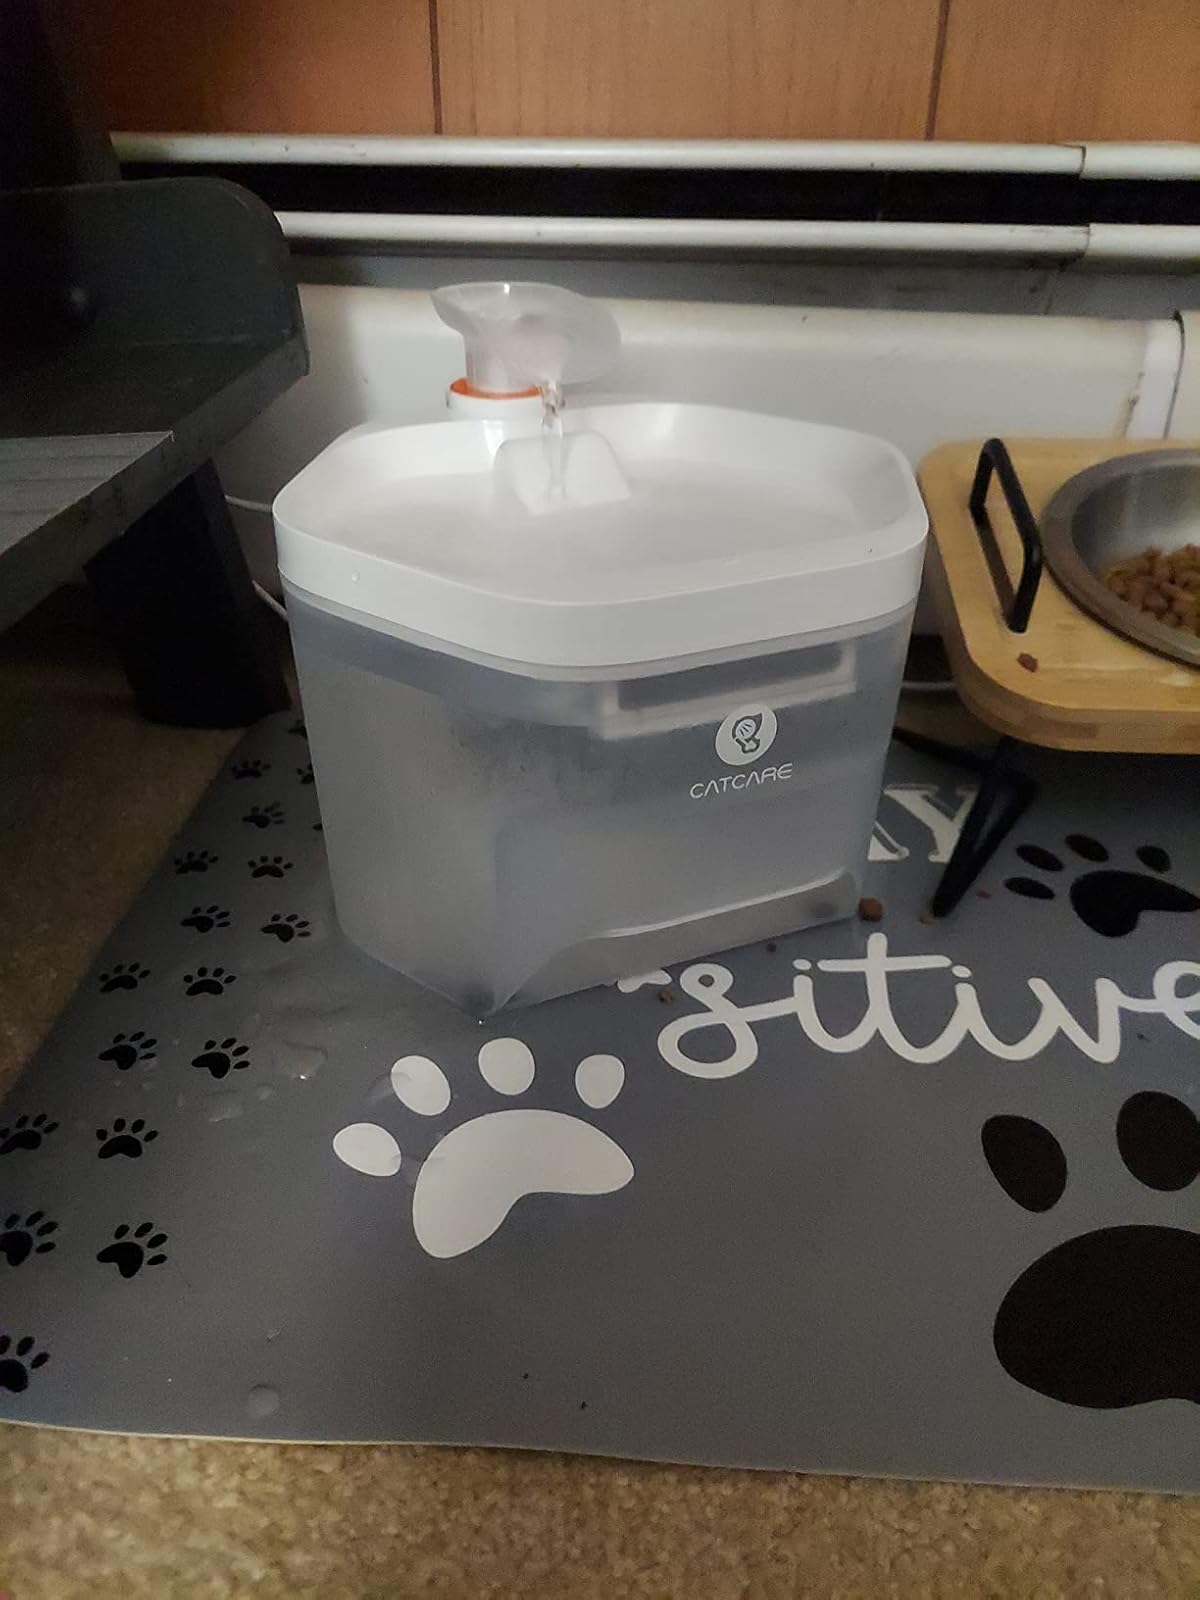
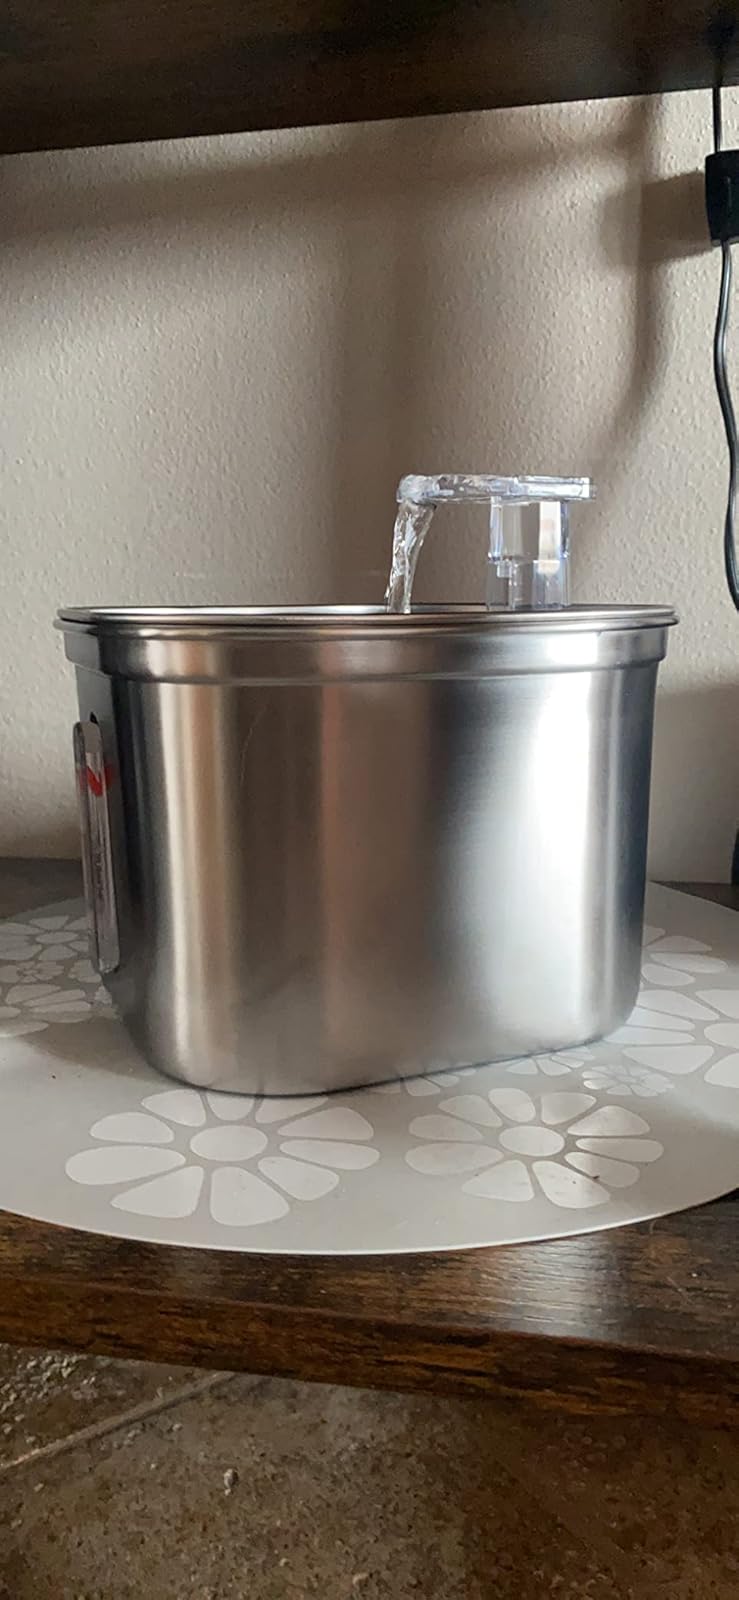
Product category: items_bowl
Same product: no